You're All the World to Me

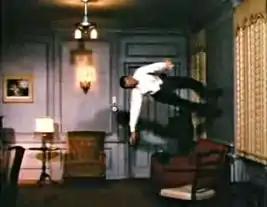
Fred Astaire dancing on the walls and ceiling in "You're All the World to Me"

"You're All the World to Me" is an American song written in 1950 by composer Burton Lane and lyricist Alan Jay Lerner for the 1951 MGM musical, "Royal Wedding". The lyrics by Lerner, who also wrote the story and screenplay, give song-and-dance man Tom Bowen, played by Fred Astaire, the opportunity to proclaim his love for Anne Ashmond (Sarah Churchill) while dancing on the walls and ceiling of a custom-made set which, along with an attached camera and camera operator, rolled on an axis to provide the anti-gravity illusion.